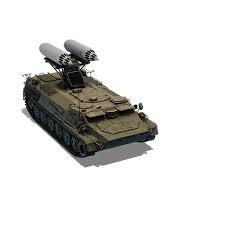
Label: MT_LB